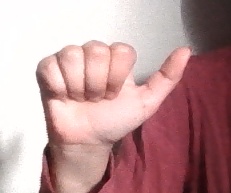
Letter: dhad